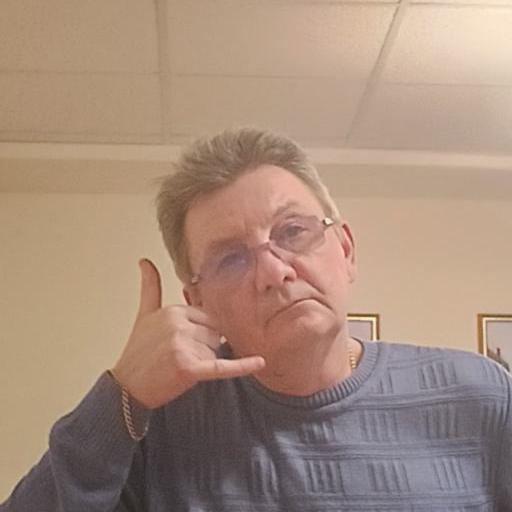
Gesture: call